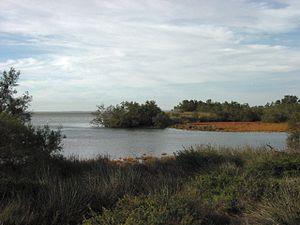
étang de Vaccarès, Camargue (France)
La Bête du Vaccarès, est un roman écrit en langue d'oc par l'écrivain provençal, aristocrate camarguais, proche du baron Folco de Baroncelli-Javon, Félibre et gardian Joseph d'Arbaud.
Cuvette du Lairan
La Provence est une région historique et culturelle ainsi qu'un ancien État indépendant et une ancienne province avant de disparaître à la Révolution française pour réapparaître en grande partie sous la forme recomposée de la région Provence-Alpes-Côte d'Azur.
Le golfe du Lion est un golfe fermant l'extrême nord-ouest de la Méditerranée occidentale, entre le Cap de Creus, situé en Catalogne à l'ouest et, selon les avis, le cap Sicié ou la presqu'île de Giens, tous les deux situés dans le Var, à l'est. Son littoral relève donc principalement des régions administratives françaises d'Occitanie à l'ouest, et de Provence à l'est.